Environmental law

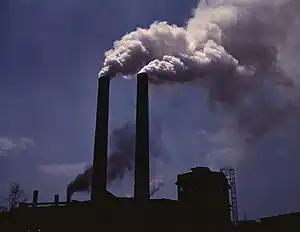
Industrial air pollution now regulated by air quality law

Air quality index (AQI) is used to identify contaminants present in the air that would result in affecting public health. They test among contaminants and high levels of the major six pollutants, including nitrogen dioxide, ozone, carbon monoxide, and sulfur dioxide. The impacts on air quality reflect on the safety behind what contaminants are safe enough to breathe in. The high levels of pollutants can vary based on seasonal changes and what is more likely to cause an issue with air quality at its peak. Exposure to dangerous pollutants can adverse health effects over time, and can be a potential threat to a decline in population over time.